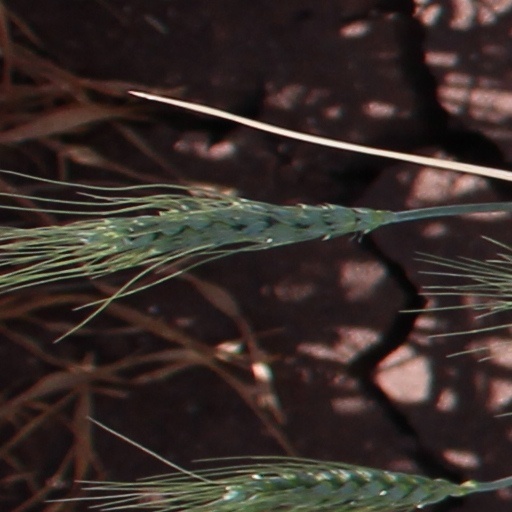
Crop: wheat